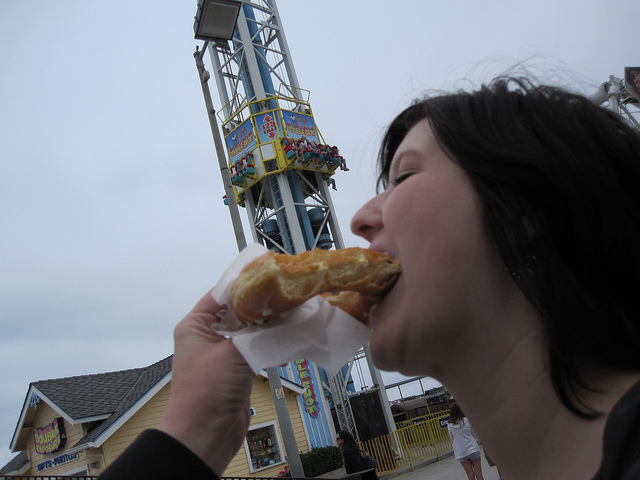
user: Given an image and a question. Answer the question in a short answer. Question: What is that pretzel made from? Short Answer:
assistant: dough